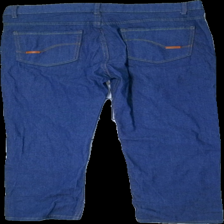
View: back
Type: Jeans
Category: Ladies
Brand: Missing
Colors: Blue
Material: 64% polyester, 36% cotton
Cut: Regular
Season: All
Smell: Minor
Price range: <50
Recommended usage: Export